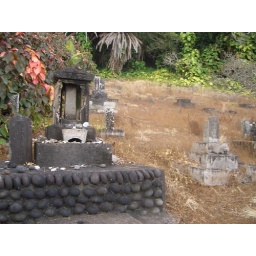
cemetary near red sand beach